Central Noble High School

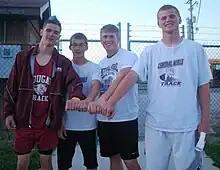
Central Noble High School Track and Field Athletes.

Central Noble High School sports operate under the Indiana High School Athletic Association (IHSAA), in the Northeast Corner Conference (NECC). Students have many opportunities to play sports at the high school. To be eligible to play a sport at CNHS a student may have at most one failing grade. A grade check to determine eligibility is performed at the start of the semester preceding the sport the student wishes to play. The sports at CNHS are listed below: